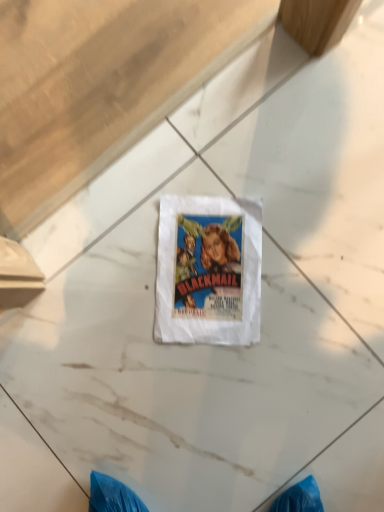
Question: Locate the colorful paper poster at center in the image.
Answer: [(0.542, 0.529)]